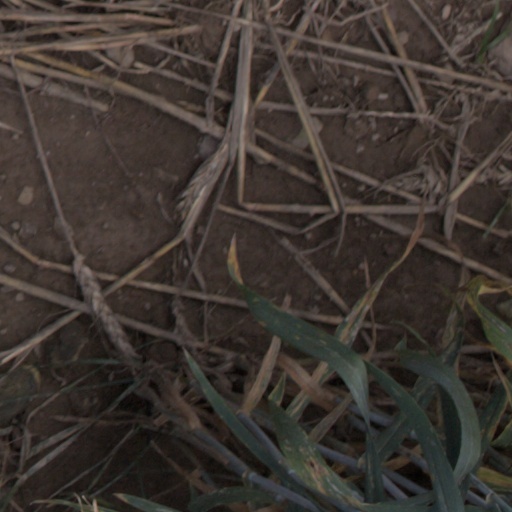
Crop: wheat